Elijah Iles

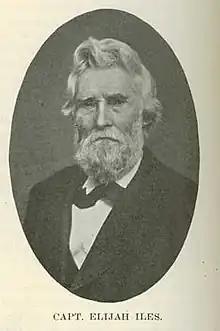

Elijah Iles (March 28, 1796 – September 4, 1883) was an American businessman, pioneer, and politician who was one of the first settlers of Springfield, Illinois. He was elected to the Illinois Senate in 1826 and fought in the Winnebago and Black Hawk Wars. During the latter engagement, Iles commanded future President Abraham Lincoln.